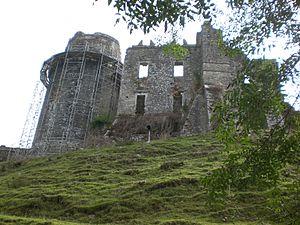
Bidache est une commune française, située dans le département des Pyrénées-Atlantiques en région Nouvelle-Aquitaine.
La principauté souveraine de Bidache était un petit territoire à la limite de la France et de la Navarre qui, aux XVIIᵉ et XVIIIᵉ siècles, avait de fait acquis un statut de principauté pratiquement indépendante.
Le château de Bidache se situe dans la commune du même nom, dans le département français des Pyrénées-Atlantiques. À l'état de ruines, il est classé monument historique le 6 mai 1942. Il est en cours de restauration. Ses écuries voûtées, ses façades et les toitures des deux pavillons terminaux sont quant à eux inscrits le 19 novembre 1942 et les éléments défensifs, les dépendances, et les parcs et jardins sont inscrits le 3 septembre 2012.